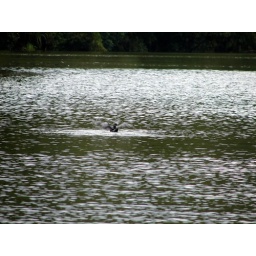
A bird taking dip in the lake